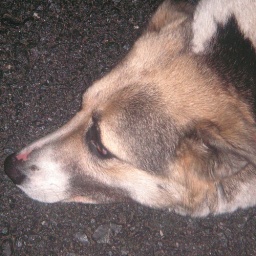
This dog is under protection by animal lovers